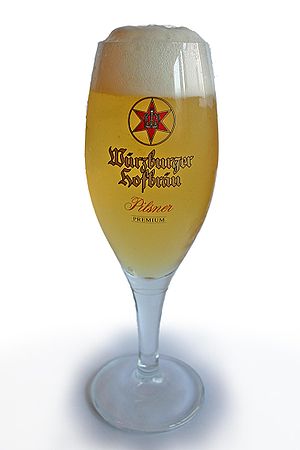
Øl
Glas med "Würzburger Hofbräu"
Øl er en alkoholisk drik, der fremstilles ved en bryggeproces, hvori der indgår malt, vand og gær. Der findes desuden en lang række andre ingredienser, der i større eller mindre omfang finder anvendelse i brygningen af visse øltyper. Almindeligvis vil der være tale om humle, men også for eksempel råfrugt, chokolade, lakrids, koriander, stjerneanis og forskellige sukkerprodukter, som kandis, moskovado og/eller honning anvendes. Malten fremstilles hovedsageligt af byg, men andre kornsorter, såsom hvede, anvendes også.